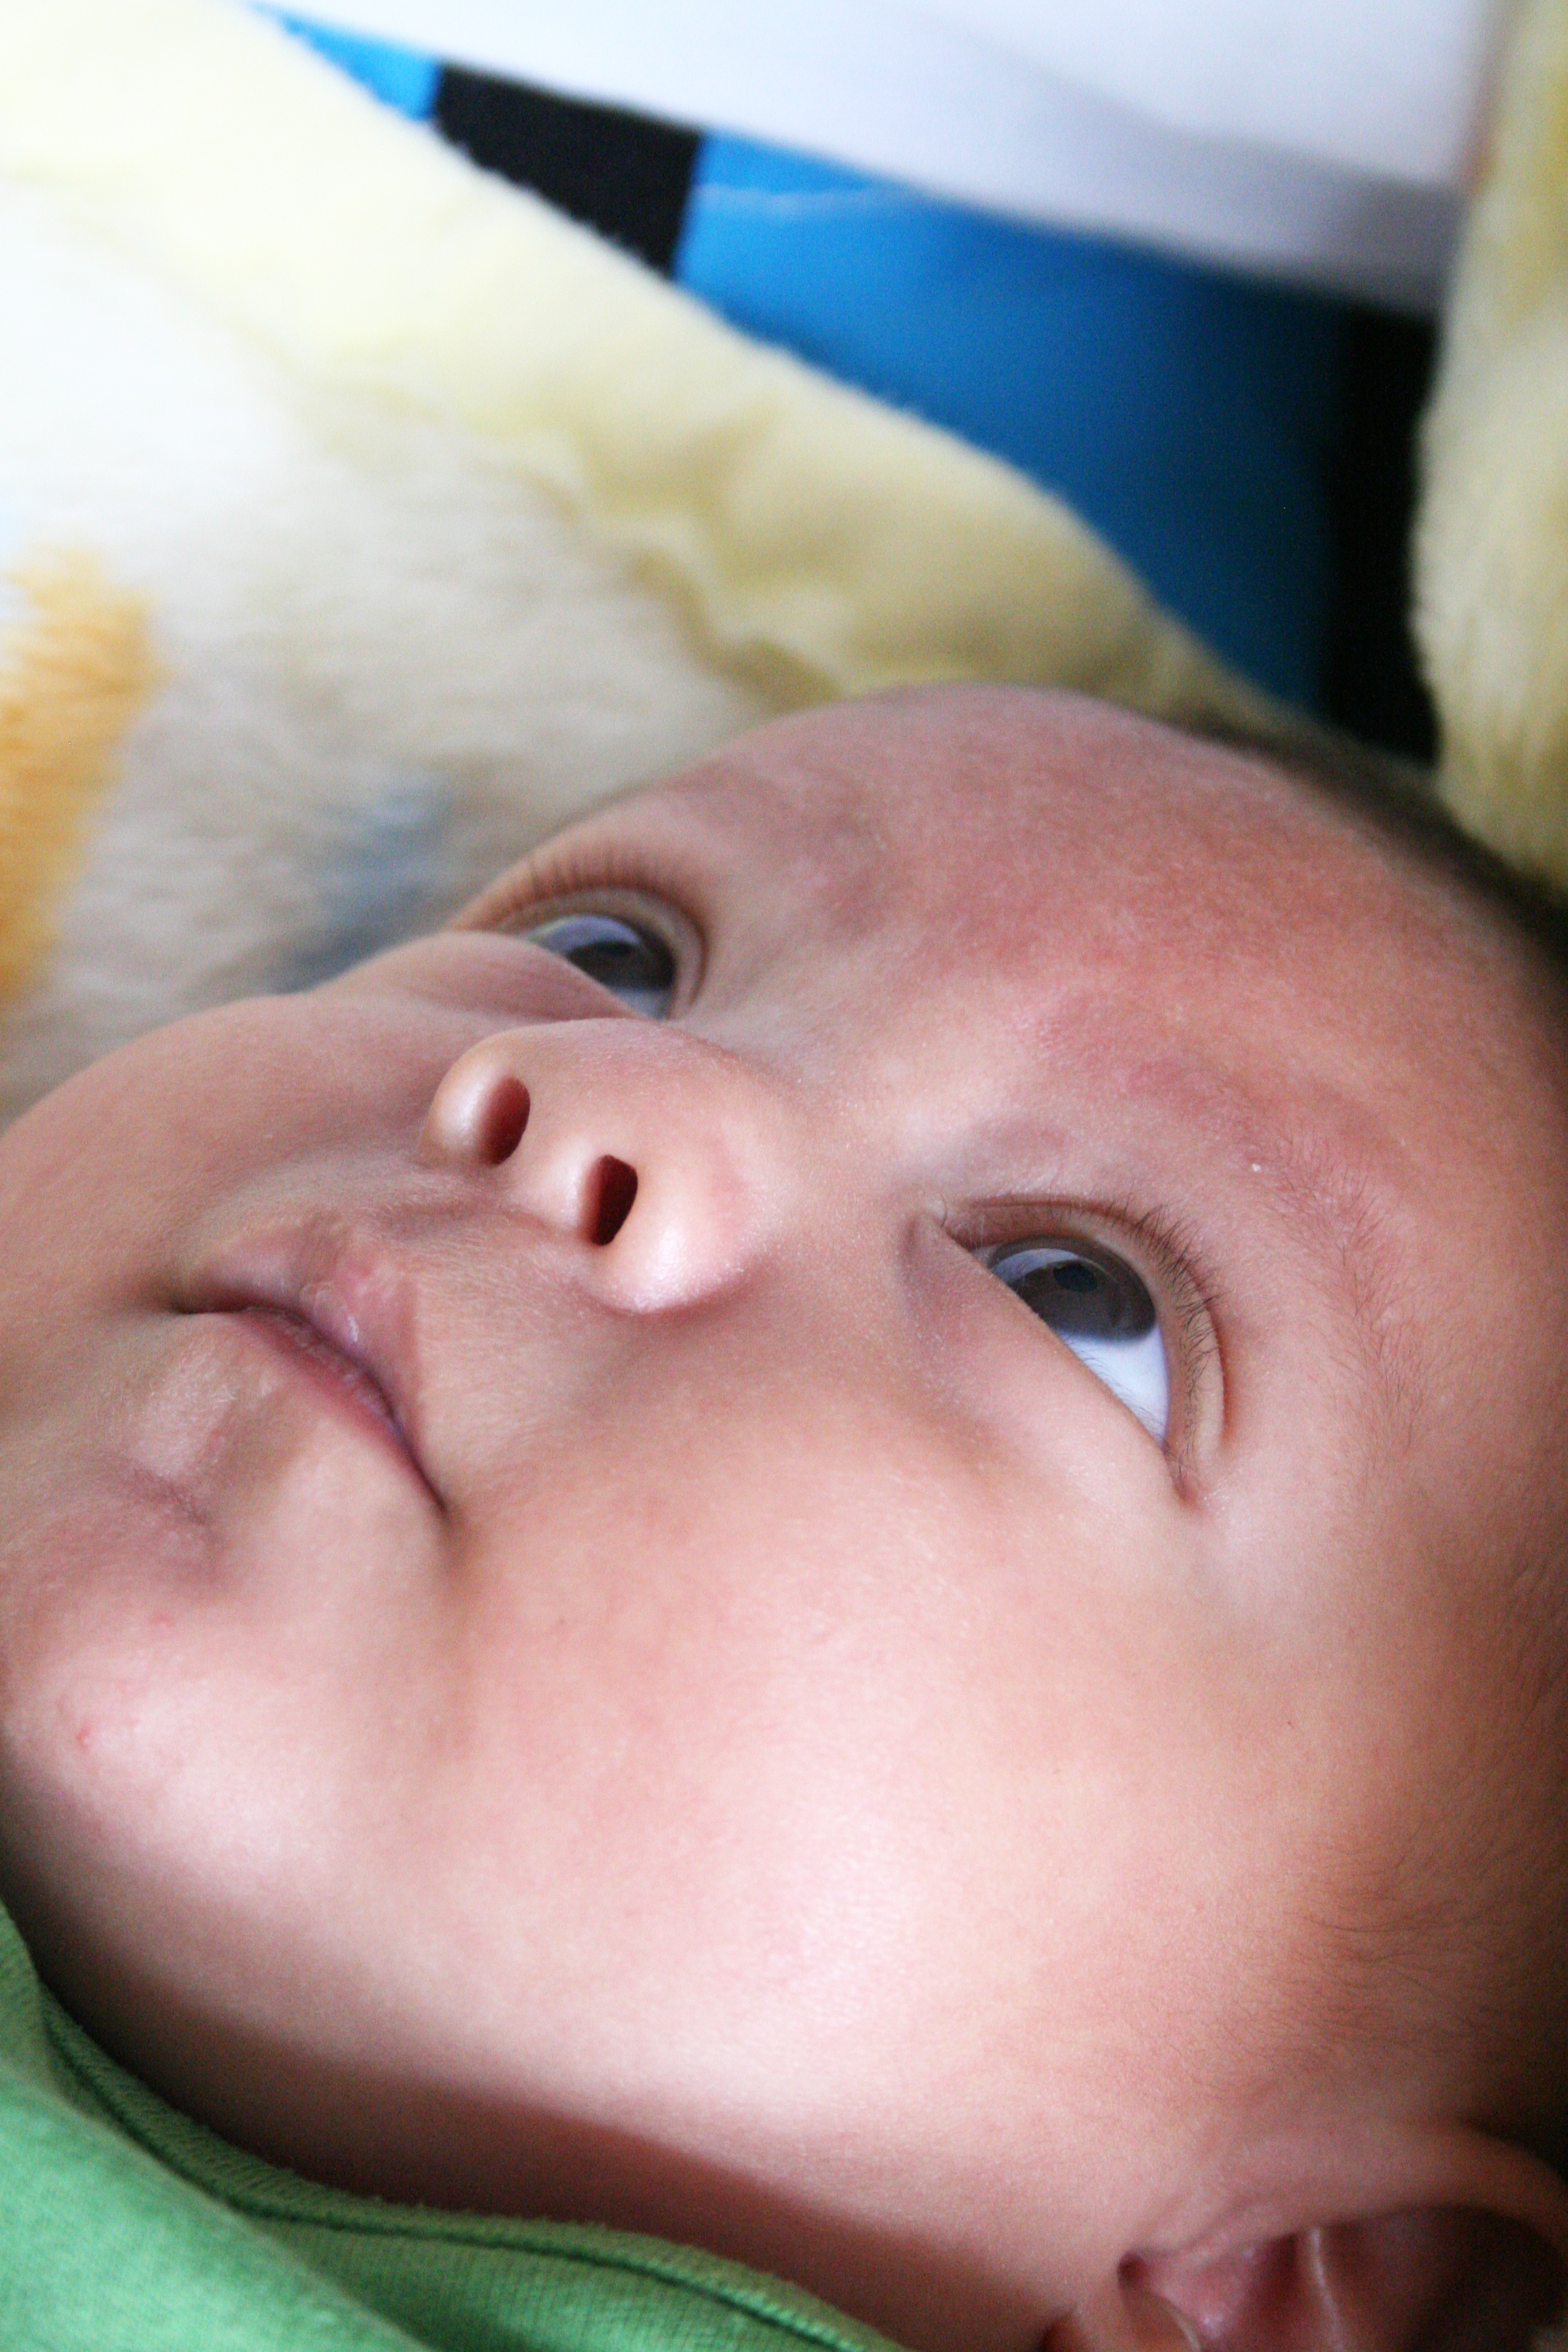
person, portrait, child, facial expression, smile, mouth, close up, face, nose, eyes, cheek, happy, infant, toddler, eye, head, skin, organ, tender, bebe, portrait photography